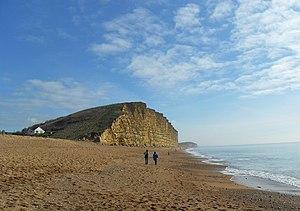
Cet article présente les épisodes de la troisième et dernière saison de la série télévisée britannique Broadchurch.
Cet article présente les épisodes de la première saison de la série télévisée britannique Broadchurch.
Cet article présente les épisodes de la deuxième saison de la série télévisée britannique Broadchurch.